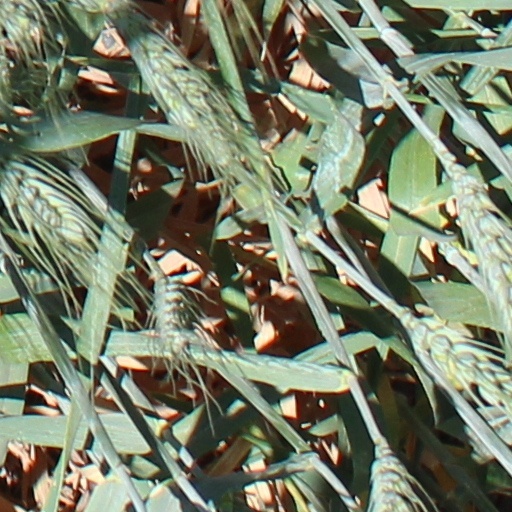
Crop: wheat